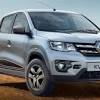
Vehicle type: Cars